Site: saxony
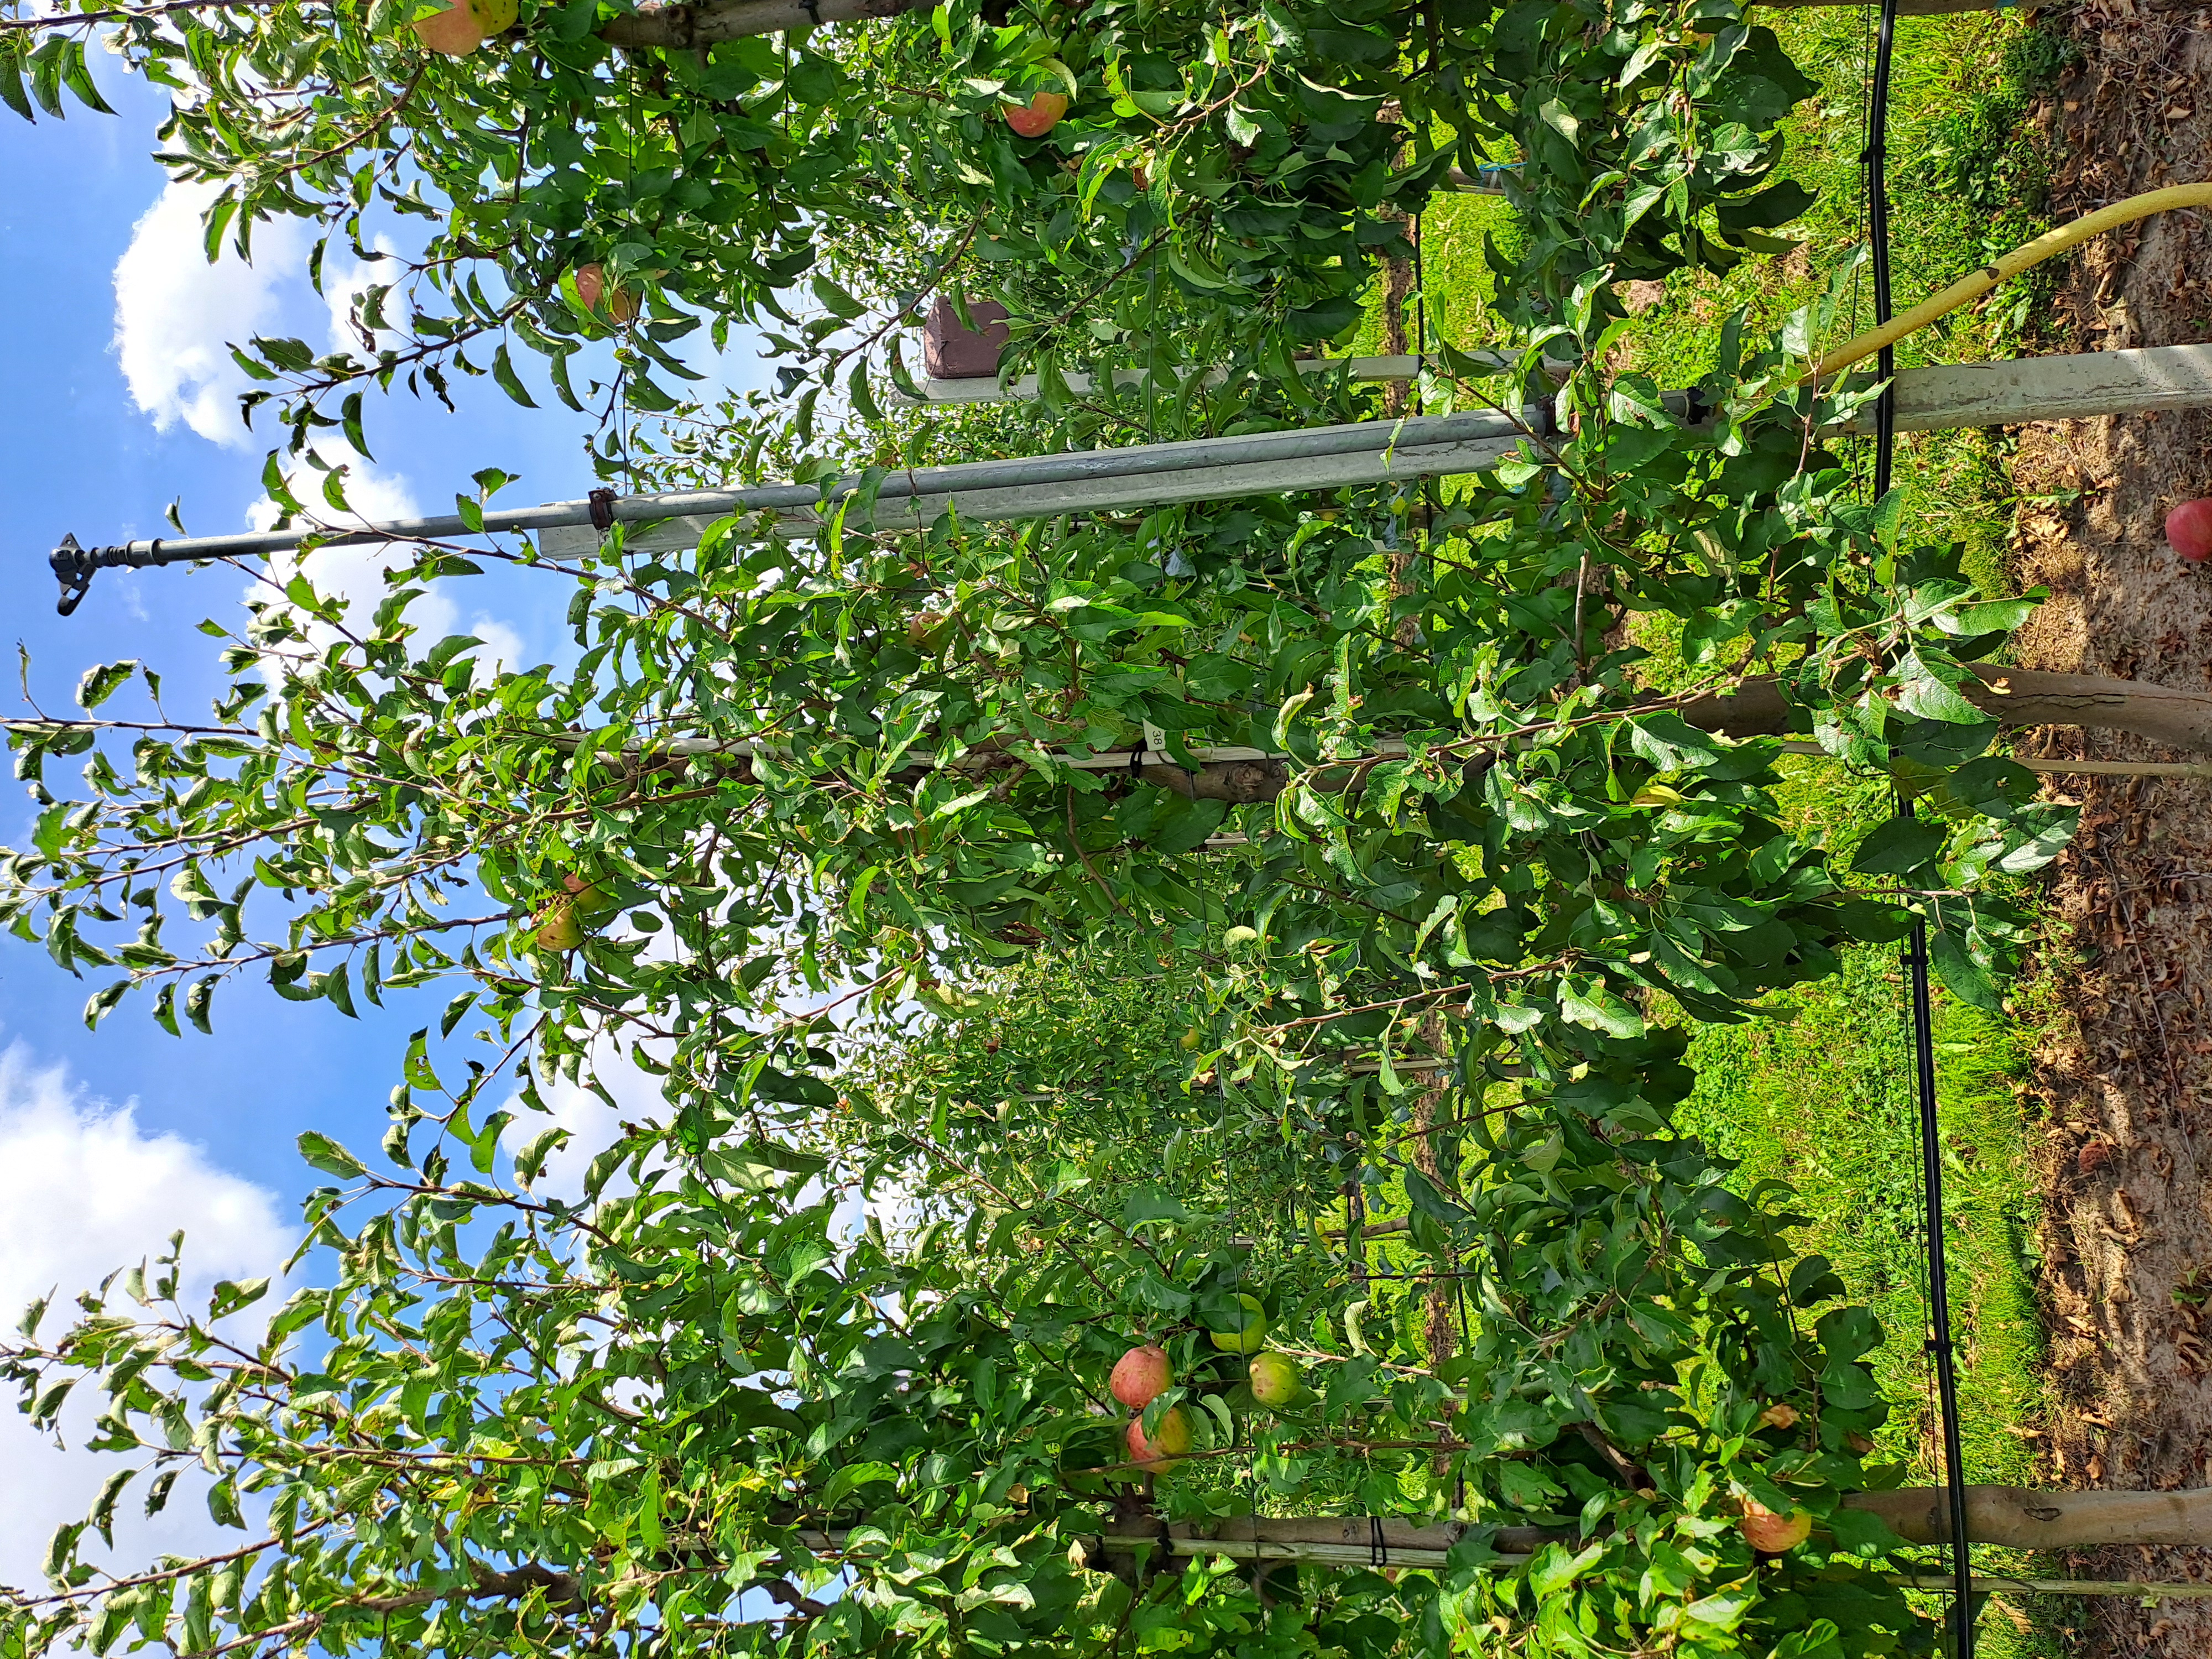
Growth stage (BBCH 85): Maturity of fruit and seed